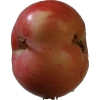
Label: Apple 10